Alfred Fowler

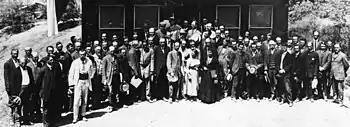
Fowler at the Fourth Conference International Union for Cooperation in Solar Research at Mount Wilson Observatory, 1910

In 1896, Edward Charles Pickering published observations of previously unknown lines in the spectra of the star Zeta Puppis, which he attributed to hydrogen. Fowler managed to reproduce these lines experimentally from a hydrogen-helium mixture in 1912, and agreed with Pickering's interpretation that they were previously unknown features in the spectrum of hydrogen. These lines became known as the Pickering–Fowler series and turned out to be of great significance in understanding the nature of the atom. Niels Bohr included a theoretical examination of these lines in his 'trilogy' on atomic structure and concluded that they had been wrongly attributed to hydrogen, arguing instead that they arose from ionised helium, He. Fowler was initially skeptical but was ultimately convinced that Bohr was correct, and by 1915 "spectroscopists had transferred [the Pickering–Fowler series] definitively [from hydrogen] to helium." Bohr's theoretical work on the series had demonstrated the need for "a re-examination of problems that seemed already to have been solved within classical theories" and provided important confirmation for his atomic theory.